TENM3

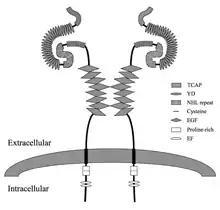
Schematic diagram of the hypothesised structure of a pair of dimerised mouse teneurin molecules. The extracellular domain of the teneurin protein consists of a linker region, a region of EGF-like repeats with a cysteine on the second and fifth repeats for dimerisation, and a globular domain. The globular domain consists of a cysteine-rich region, five NHL repeats, 26 YD repeats and the TCAP. The intracellular domain consists of two polyproline domains, two EF-hand-like motifs and tyrosine phosphorylation sites. Adapted from.

Like the Ten-m family, Ten-m3 is a large type II transmembrane glycoprotein that has a molecular weight of ~300 kDa and is composed of ~2800 amino acids. Teneurins are highly conserved within and between species. The primary structure, or amino acid sequence identity, of the proteins between paralogs is ~60% identical and between orthologs is ~90%, whilst between vertebrates and "Drosophila" or "C. elegans" is only 33-41% identical.